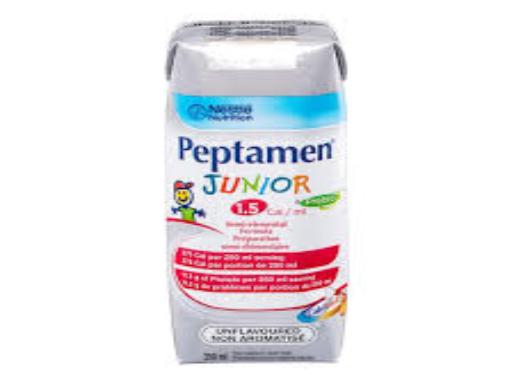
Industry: Food